Marie Anne Lenormand

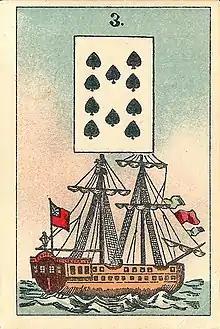
A Lenormand card based on a deck from 1854

After Lenormand's death her name was used on several cartomancy decks. This included a deck of 36 illustrated cards known as the "Petit Lenormand", or simply "Lenormand cards", still used extensively today. It is commonly used for divination in France, the Low Countries, Central Europe, the Balkans, and Russia. It eventually spread to Brazil, probably through European and Russian emigres.